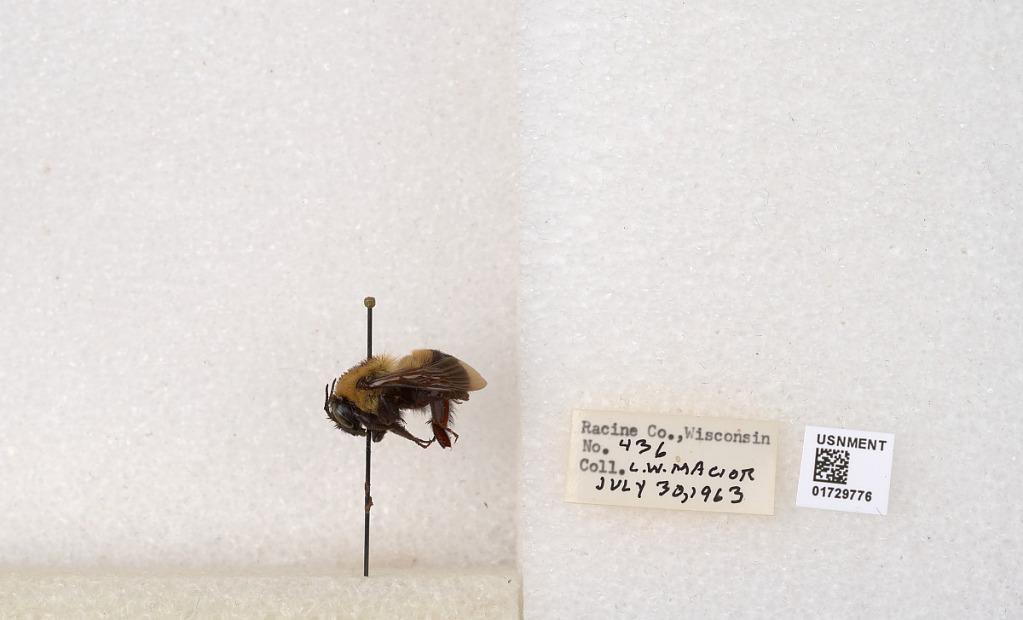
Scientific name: Bombus (Separatobombus) griseocollis (De Geer)
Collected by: L. Macior
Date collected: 1963-7-30
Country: United States
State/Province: Wisconsin
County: Racine
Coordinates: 42.7299, -87.8123